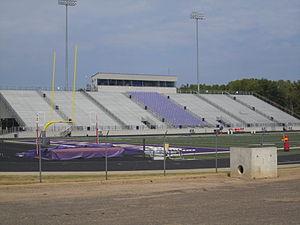
La ville de Hallsville est située dans le comté de Harrison, dans l’État du Texas, aux États-Unis. Elle comptait 3 577 habitants lors du recensement de 2010.